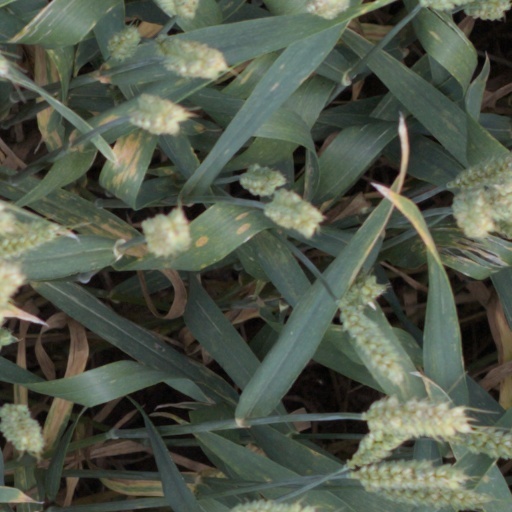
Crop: wheat